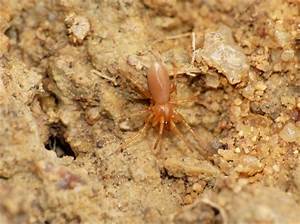
Label: ragno